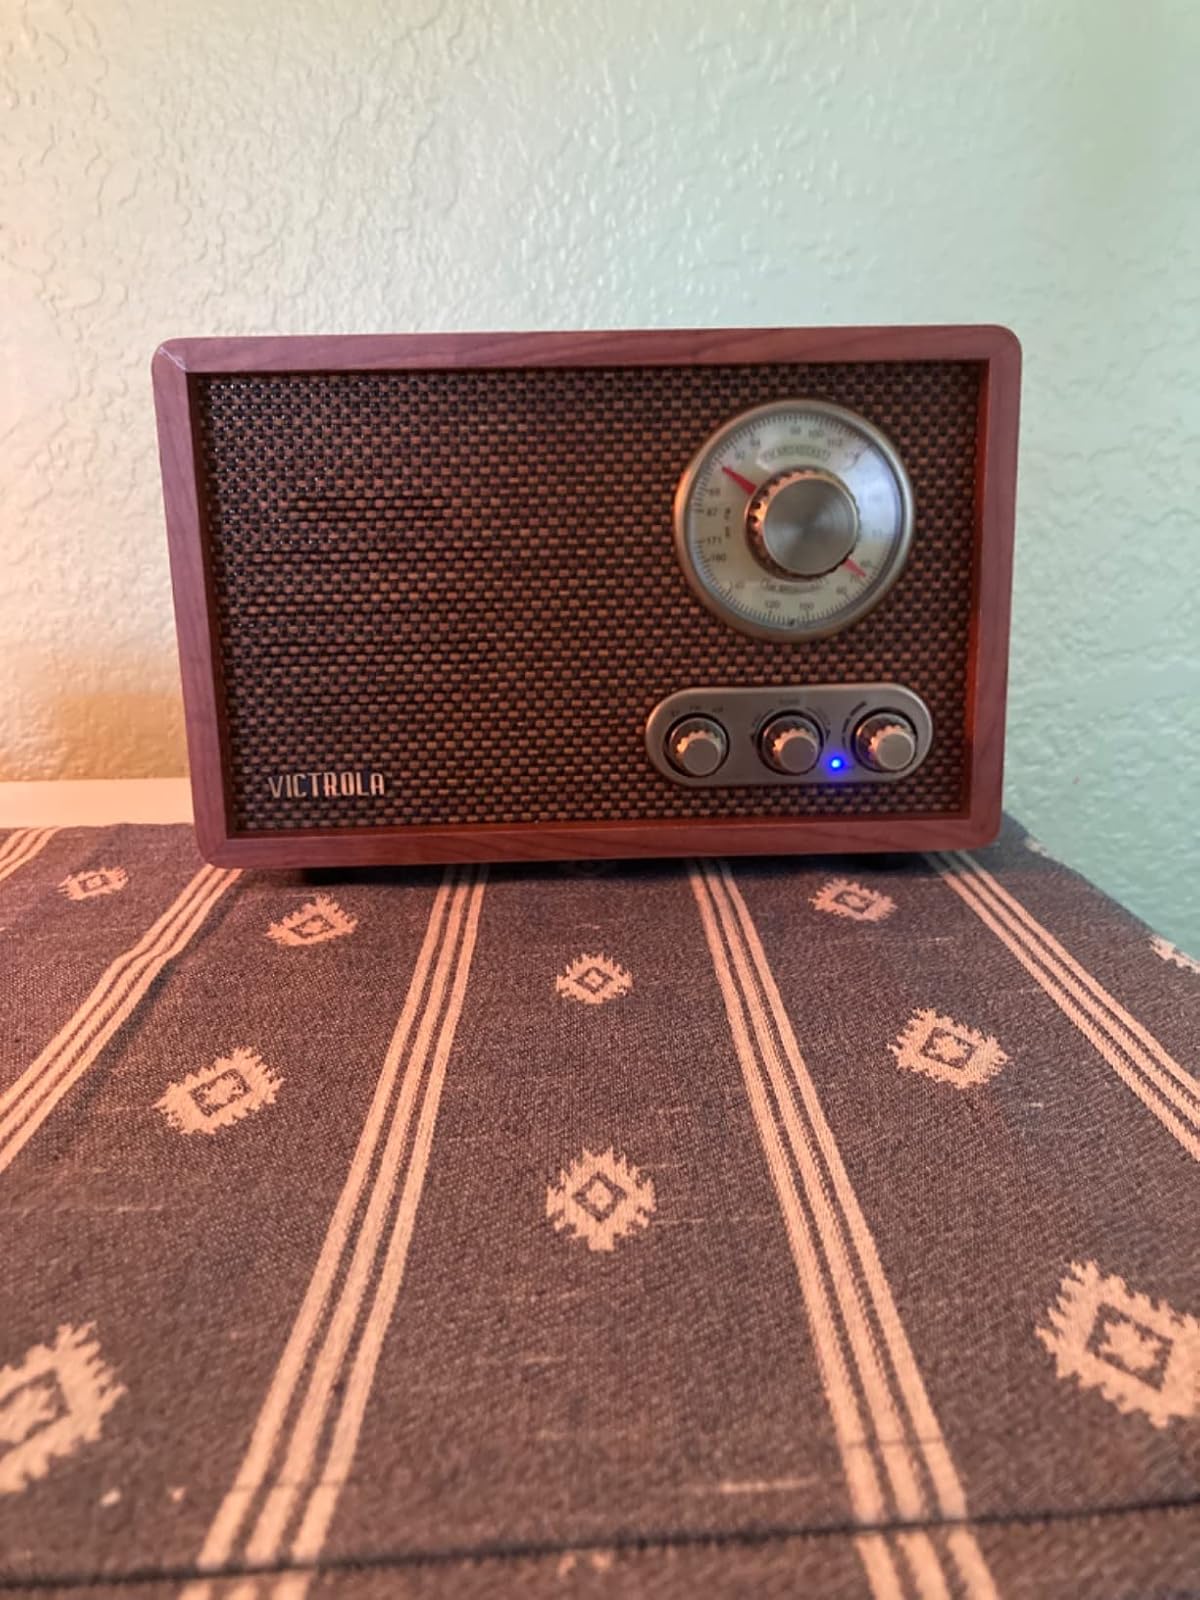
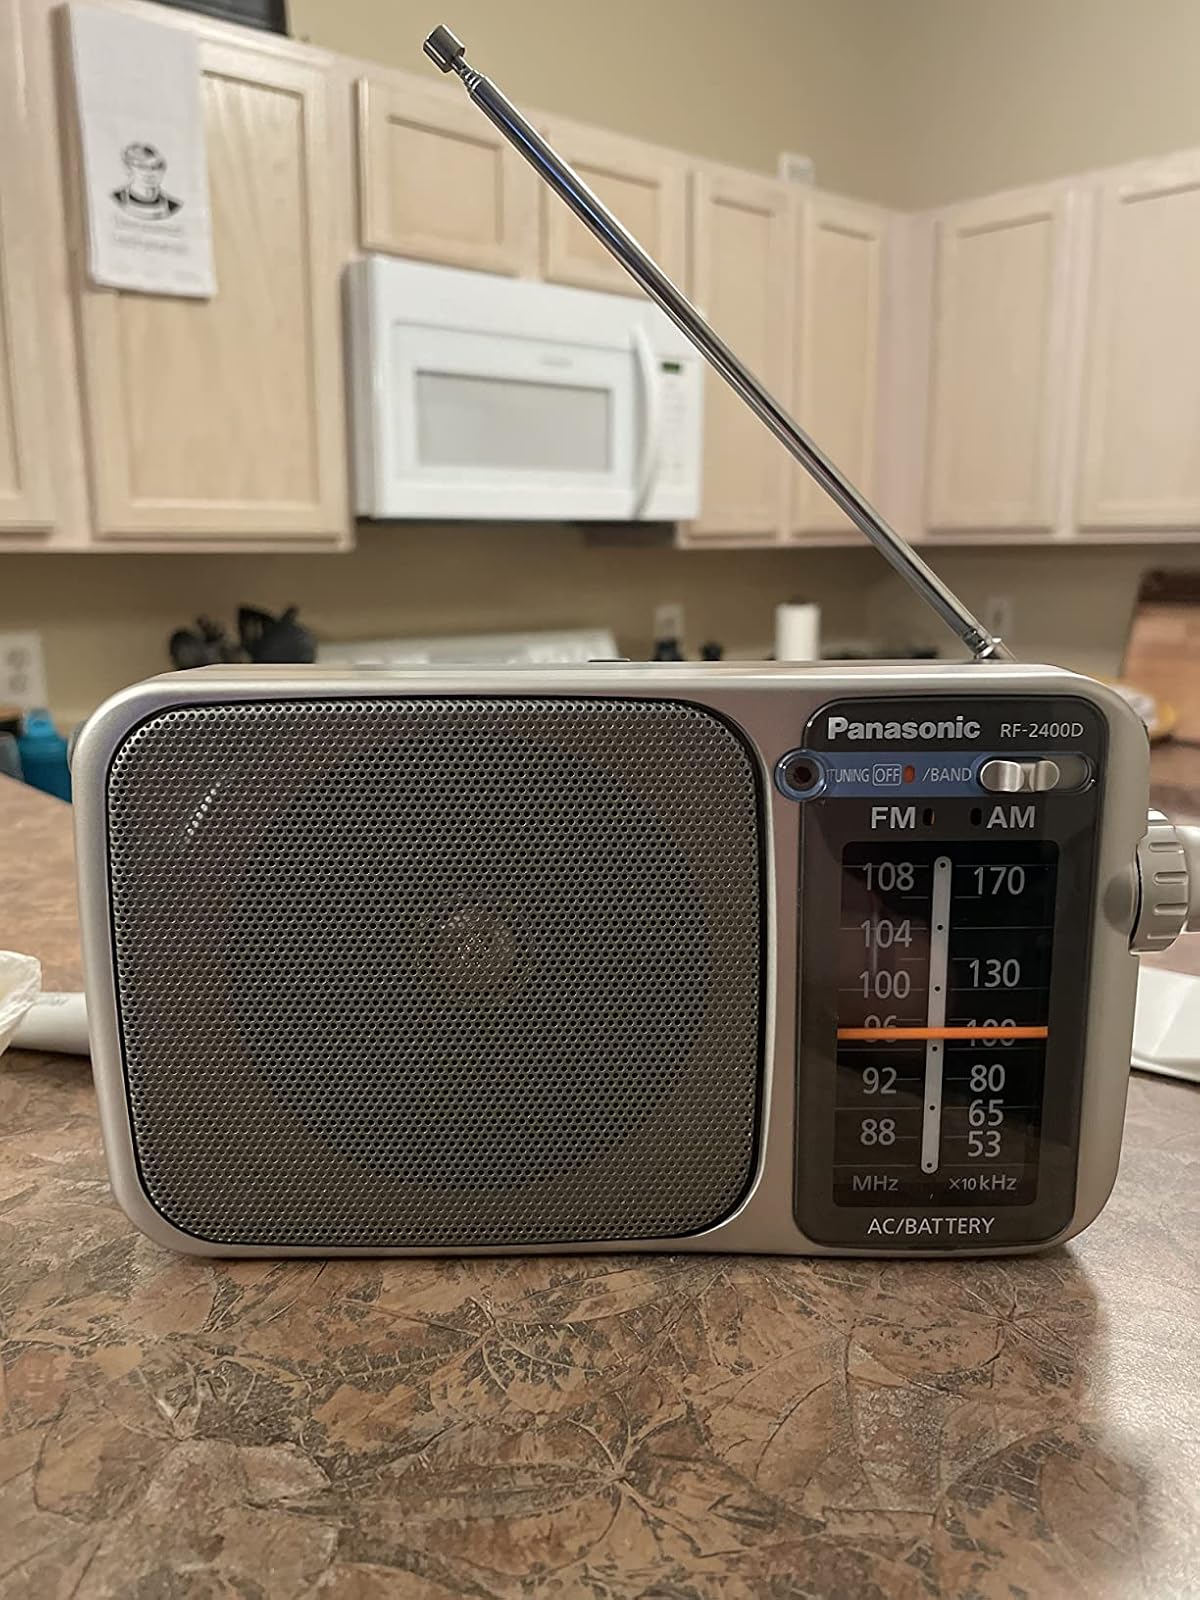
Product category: radio
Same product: no